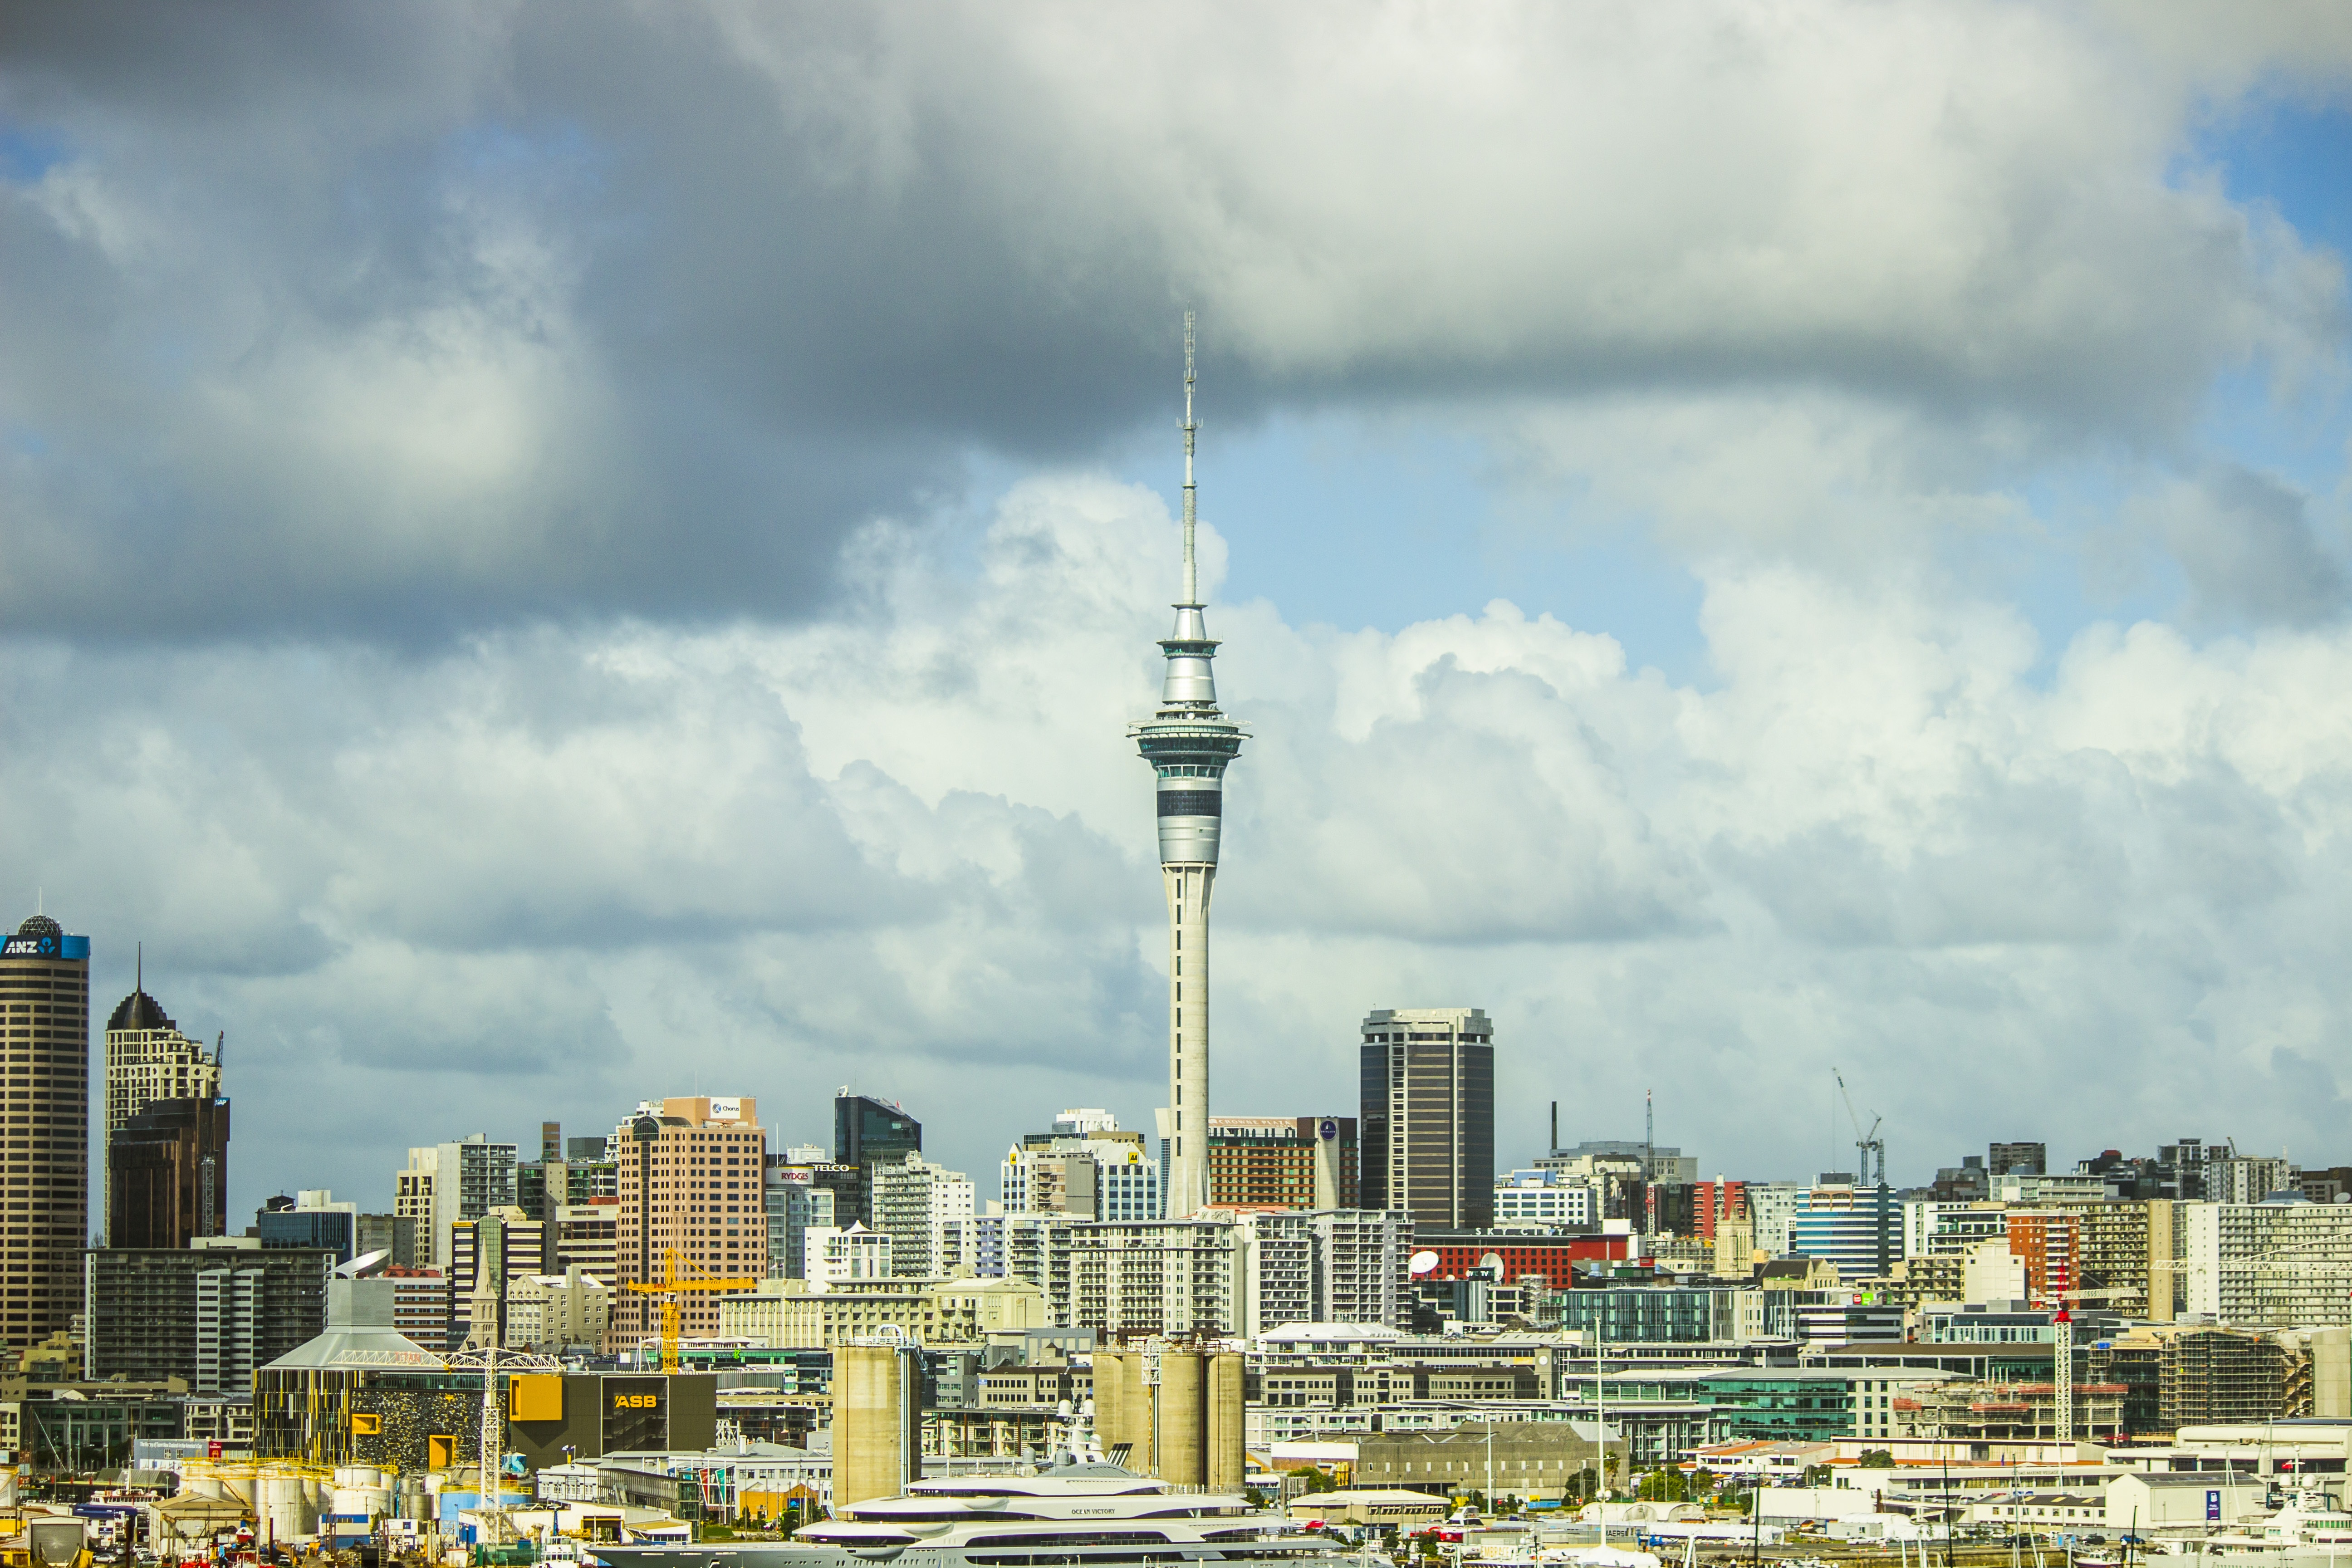
horizon, cloud, architecture, sky, skyline, city, skyscraper, cityscape, downtown, tower, landmark, tower block, colour, clouds, buildings, new zealand, auckland, metropolis, sky tower, urban area, human settlement, atmosphere of earth, metropolitan area